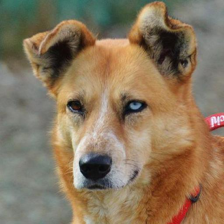
Label: animals